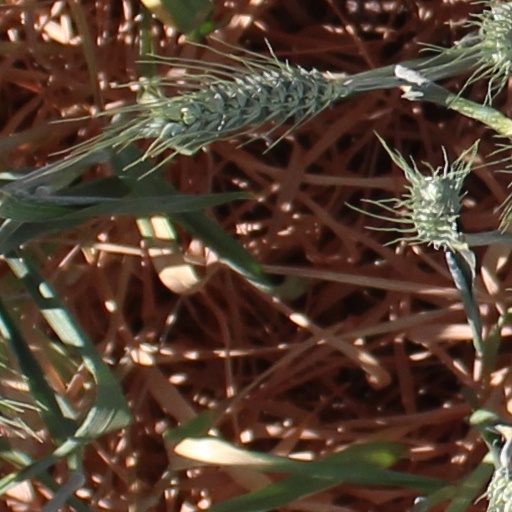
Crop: wheat